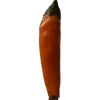
Label: pepper